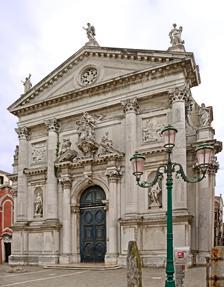
Building: San Stae
Country: Italy
Year built: 1709
Church in central Venice, Italy Church of San Stae Religion Affiliation Roman Catholic Province Venice Location Location Venice , Italy Shown within Venice Show map of Venice San Stae (Italy) Show map of Italy Geographic coordinates 45°26′29″N 12°19′50″E / 45.44139°N 12.33056°E / 45.44139; 12.33056 Architecture Architect(s) Domenico Rossi Type Church Style Baroque Completed 17th century San Stae is a church in central Venice , in the sestiere of Santa Croce . Interior of San Stae San Stae, an abbreviation for Saint Eustachius , was founded at the beginning of the 11th century and reconstructed in the 17th century, and has a main facade (1709) on the Grand Canal of Venice , constructed by Domenico Rossi , and richly decorated with statuary by Giuseppe Torretto , Antonio Tarsia , Pietro Baratta , and Antonio Corradini . The interior has a tomb for the Mocenigo family . The right wall contains altars with works by Niccolò Bambini , Giuseppe Camerata , and Antonio Balestra . The three chapels on the left house works by Giuseppe Torretto , Pietro Baratta , Francesco Migliori , and Jacopo Amigoni . The roof of the presbytery has a ceiling decorated with a large canvas by Bartolomeo Letterini , while the walls have canvases by Giuseppe Angeli and small canvases dedicated to the Apostles, including a Martyrdom of St. Bartholemew (1721) (right lower) by a young Giambattista Tiepolo ; The Martyrdom of Saint Thomas by Giambattista Pittoni , a Martyrdom of St. James the Greater by Giambattista Piazzetta ; and a Liberation of St. Peter by Sebastiano Ricci (left lower). The sacristy contains a Death of Christ by Pietro della Vecchia and a Trajan orders Sant'Eustachio to pray to the idols by Giambattista Pittoni . Giambattista Pittoni , Torture of St Thomas See also Museo di Palazzo Mocenigo Sources Chorus Venezia entry External links Russian pavilion in the San Stae church — The 11th International Architecture Exhibition Authority control databases International VIAF National Germany United States Geographic Structurae